Hu Yaobang

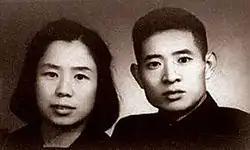
Hu Yaobang and his wife Li Zhao

Ma Bufang sent several Muslim cavalry divisions under General Ma Biao to fight against the Japanese. However Chiang Kai-shek pressured Ma Bufang to contribute even more of his troops to fight Japanese invaders, Ma Bufang decided that, instead of using more of his own troops, he would instead send the 1,500 Chinese Red Army prisoners-of-war as conscripts. Since the marching route had to pass the border of the communist base in Shaanxi, Hu Yaobang and Qin Jiwei decided to return to the Communists, and secretly organized an escape. The escape took place as planned and was a success: out of the total 1,500 POWs, more than 1,300 successfully returned to Yan'an. Mao personally welcomed these returning communists, and Hu Yaobang returned to communist forces, where he would remain for rest of his life.